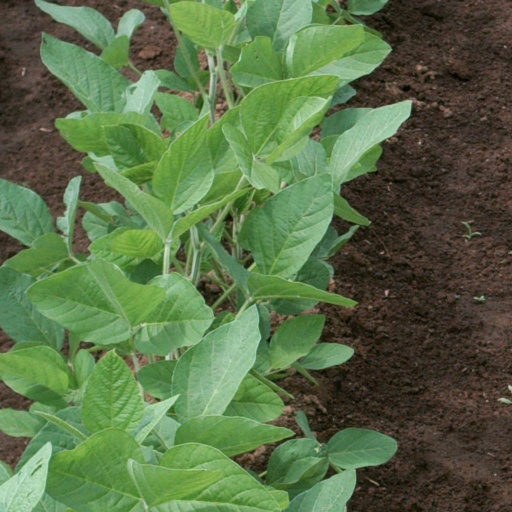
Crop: soybean